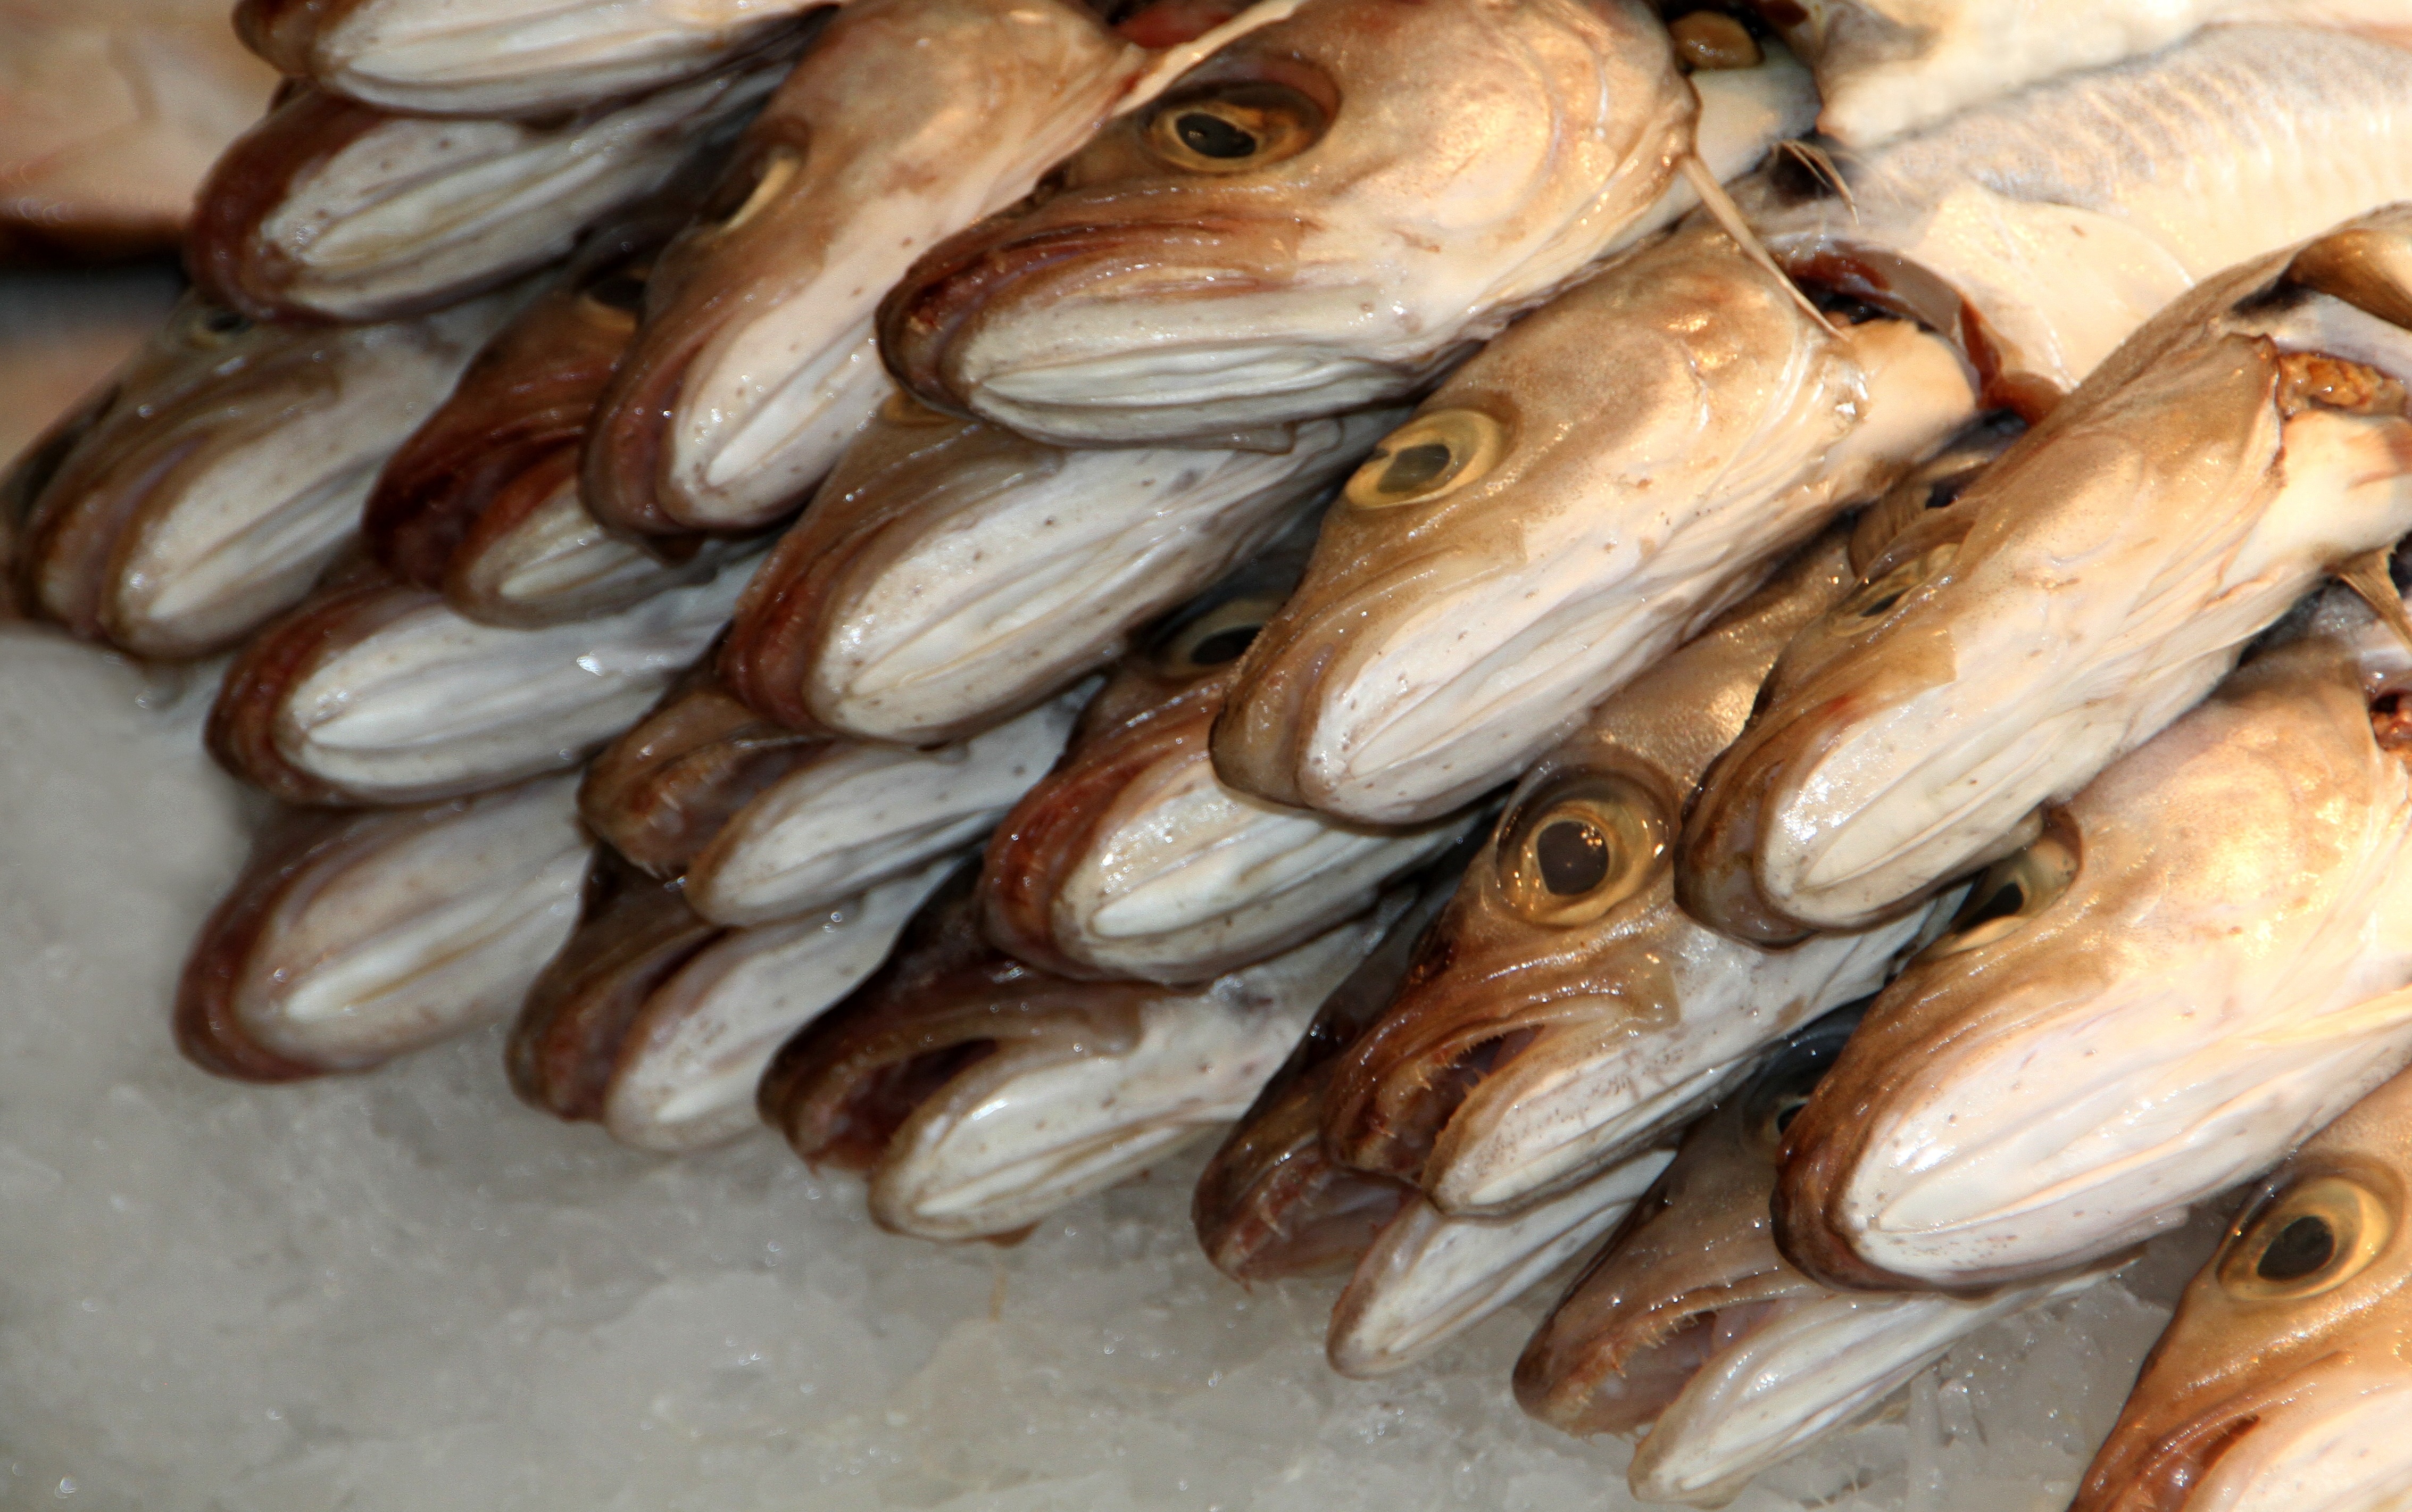
sea, food, produce, fishing, seafood, fish, cuisine, invertebrate, clam, fish market, fishermen, clams oysters mussels and scallops, animal source foods